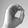
ASL letter: O